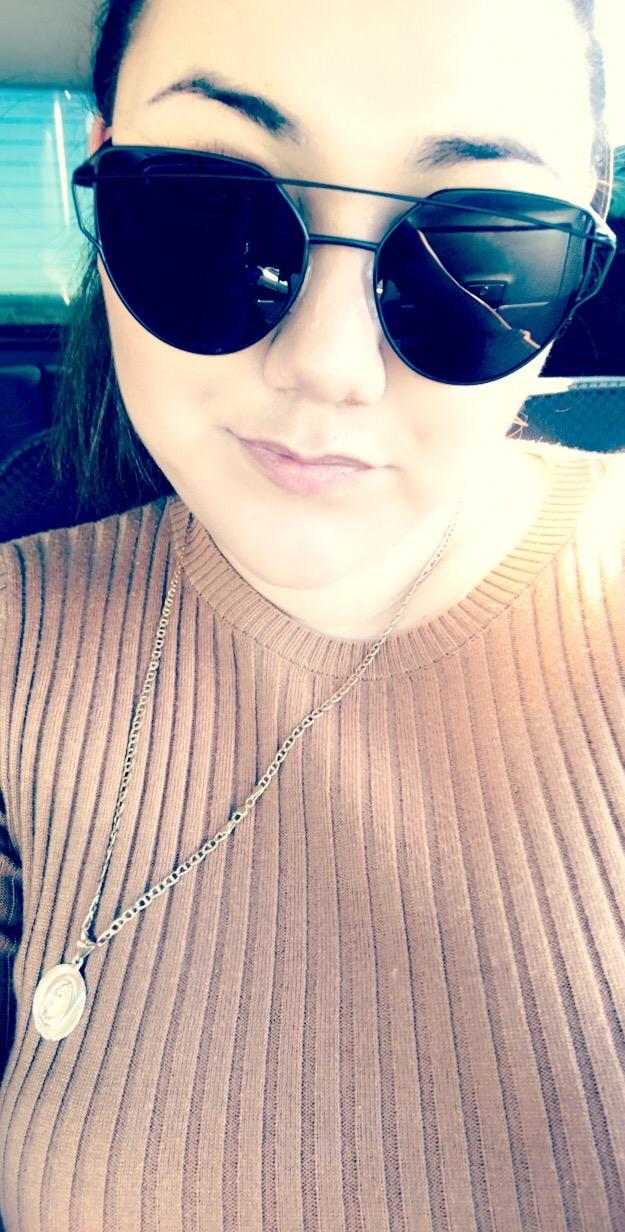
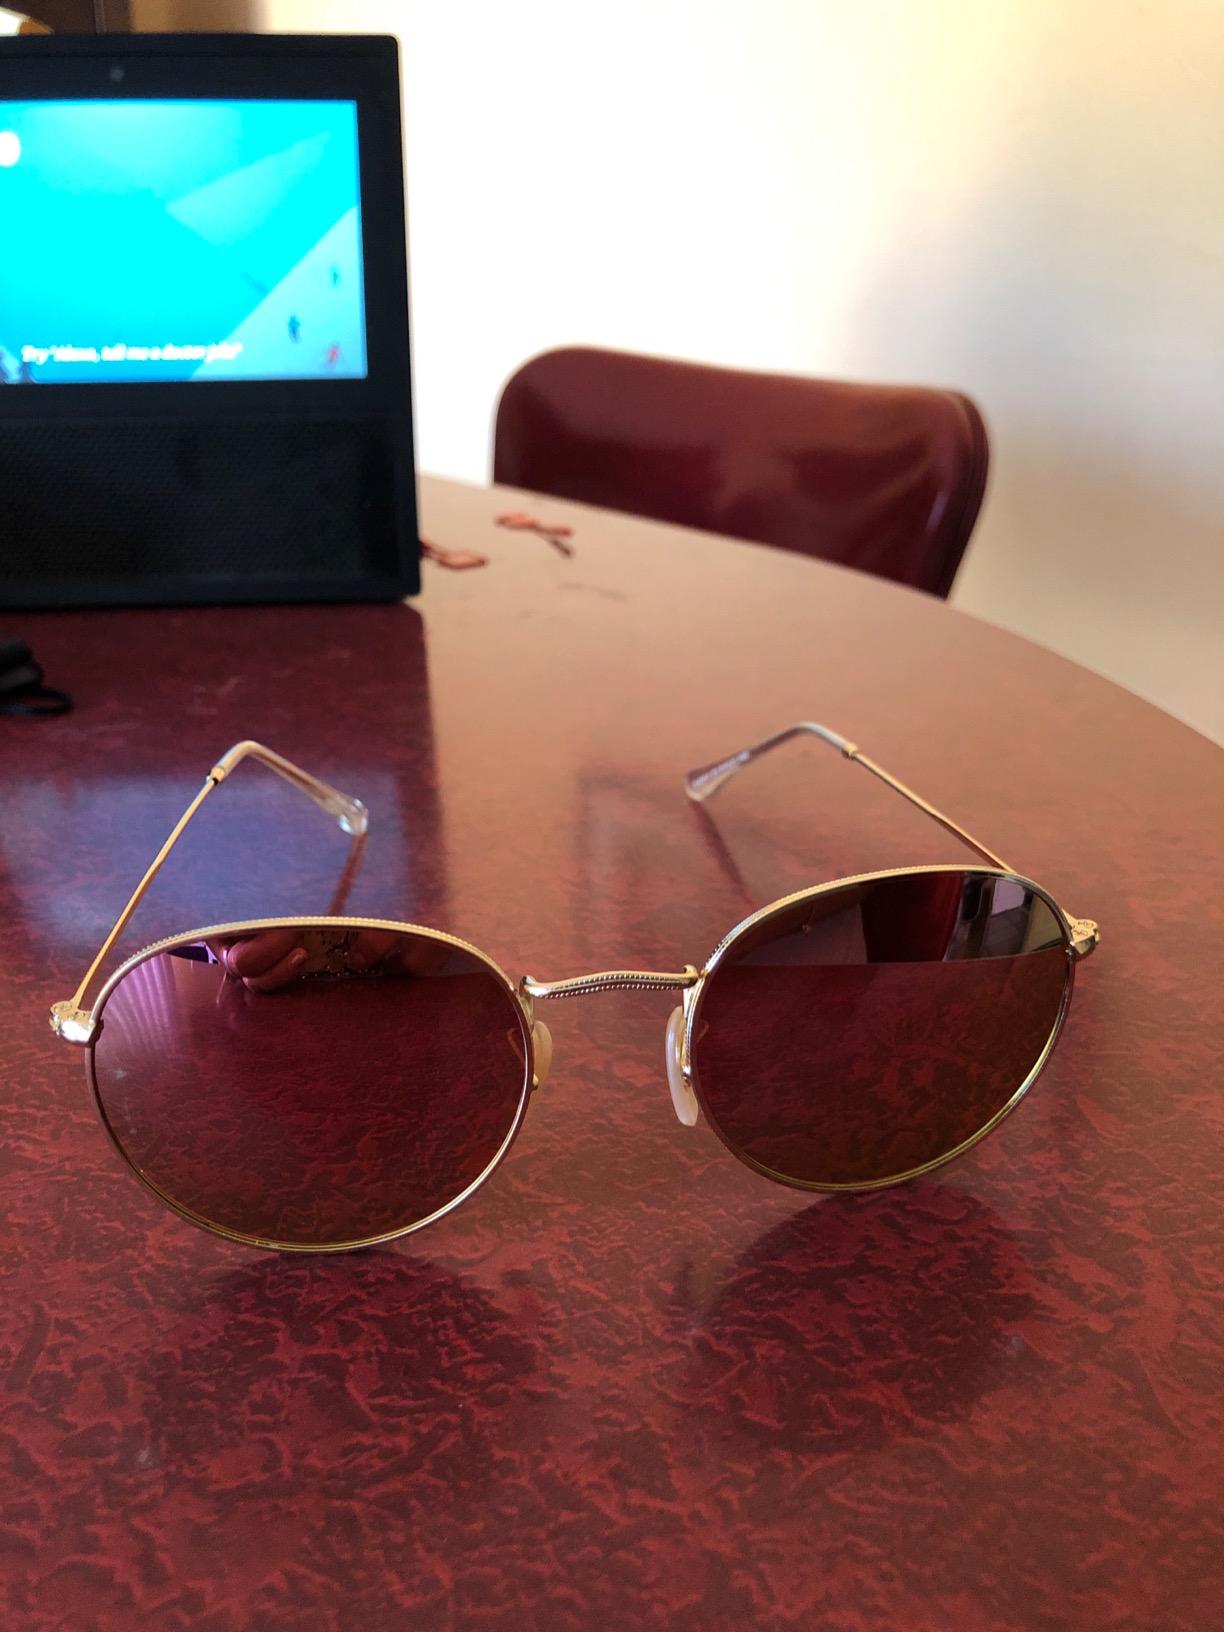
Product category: accessories_sunglasses
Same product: no